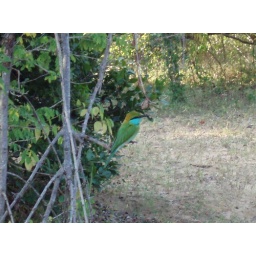
This beautiful bird has made Yala its home now and its available there in large numbers